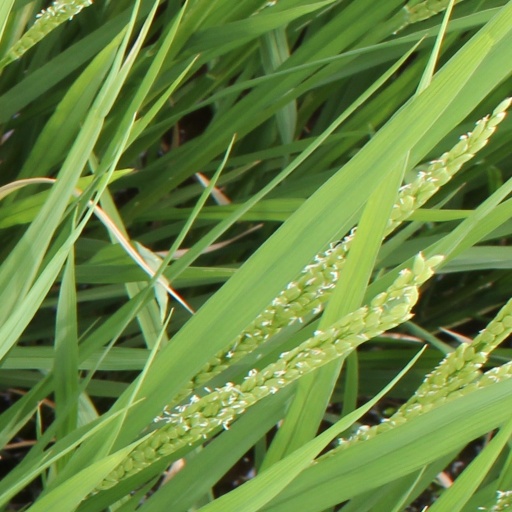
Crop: rice